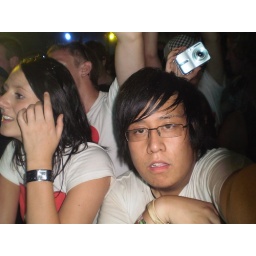
security was emptying bottles of water onto the crowd, everyone was jumping, yelling, waving their hands in the air... the place was rocking.